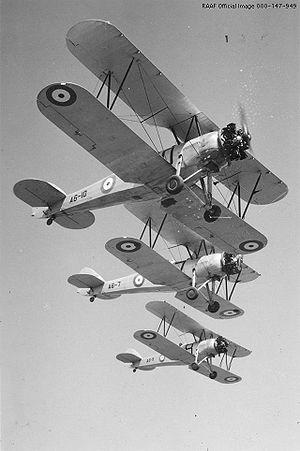
Avro Aircraft est un constructeur aéronautique britannique disparu. Fondé en 1910, il a produit quelques appareils très célèbres comme l'Avro 504, biplan d'école de la Première Guerre mondiale, le bombardier Avro Lancaster qui joua un rôle essentiel durant la Seconde Guerre mondiale ou le Vulcan qui participa à la guerre des Malouines. En 1963, il a été absorbé par Hawker-Siddeley.
Avro Aircraft est un constructeur aéronautique britannique disparu. Fondé en 1910, il a produit quelques appareils très célèbres comme l'Avro 504, biplan d'école de la Première Guerre mondiale, le bombardier Avro Lancaster qui joua un rôle essentiel durant la Seconde Guerre mondiale ou le Vulcan qui participa à la guerre des Malouines. En 1963, il a été absorbé par Hawker-Siddeley.
L'Avro Cadet était un monomoteur britannique biplan d'entraînement, conçu et construit par Avro dans les années 1930 comme un développement de taille réduite de l'Avro Tutor pour l'usage civil.